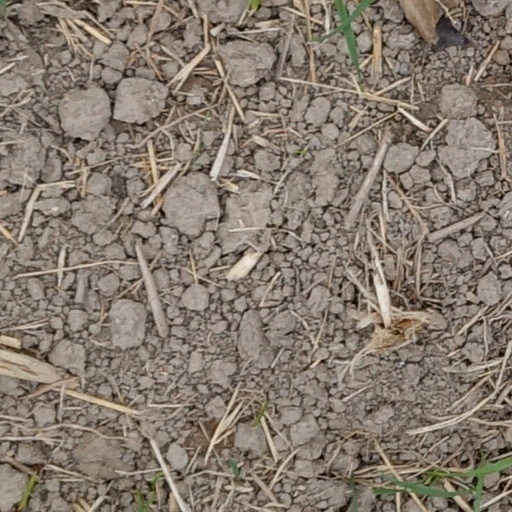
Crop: wheat